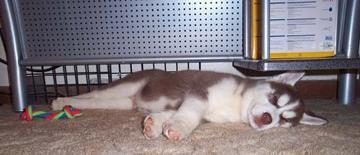
Siberian_husky